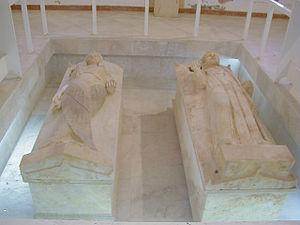
Le site archéologique de Carthage est un site dispersé dans la ville actuelle de Carthage et classé au patrimoine mondial de l'Unesco depuis 1979.
La civilisation carthaginoise ou civilisation punique est une ancienne civilisation située dans le bassin méditerranéen et à l'origine de l'une des plus grandes puissances commerciales, culturelles et militaires de cette région dans l'Antiquité.
Le musée national de Carthage est un musée archéologique situé sur la colline de Byrsa au cœur de la ville de Carthage en Tunisie. C'est l'un des deux principaux musées archéologiques de Tunisie avec le musée national du Bardo.